Ranchu

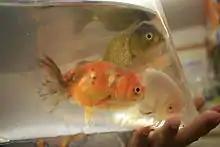
Three "ranchū" in a bag of water in a retail shop in Manchester, England.

In ancient China, goldfish were kept in large jars made of pottery or porcelain, so the only way one could see the fish was from the top. For this reason, generations of people selected goldfish with big bellies, big wens, and dragon eyes genes. Therefore, the top view "ranchū" is considered better aesthetically in Japan and China. The TVR should have a rectangle shape, a short tail, and big wen on the head. When swimming, their appearance should resemble a worm moving in water, which gives the "ranchū" its name (in Chinese, "luan chong" means "egg shape worm").